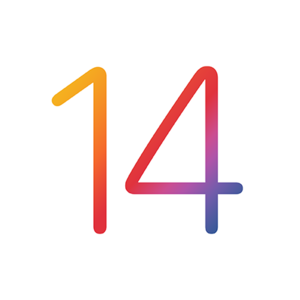
Logo du système d'exploitation iOS 14, développé par Apple.Türkçe: iOS 14 Logo
iOS 14 est la quatorzième version majeure du système d'exploitation mobile iOS développée par Apple pour sa gamme d'iPhone, iPod touch et HomePod. Il a été annoncé lors de la WWDC 2020 le 22 juin 2020 comme le successeur d'iOS 13, dont la bêta publique est sortie le 10 juillet 2020. Cette nouvelle version est actuellement en développement et sa sortie officielle est prévue pour l'automne 2020.